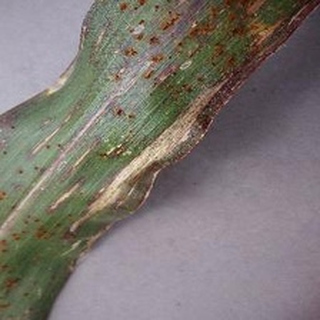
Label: corn_northern_leaf_blight